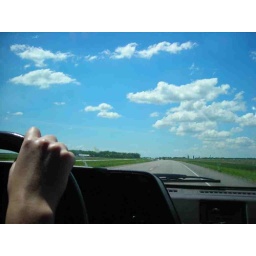
lots and lots of straight road going west on highway 2....we're not in wv anymore